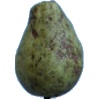
Label: pear_stone